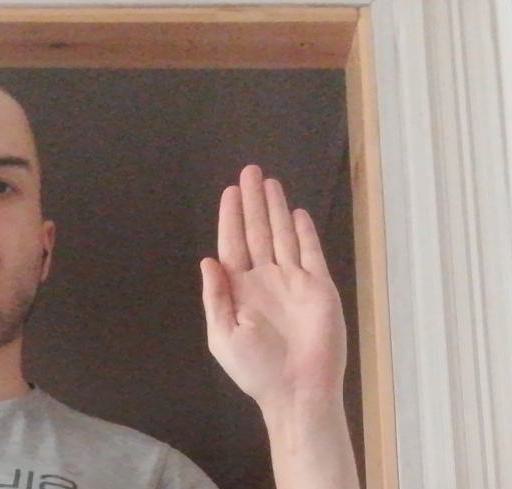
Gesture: stop